Center of the universe

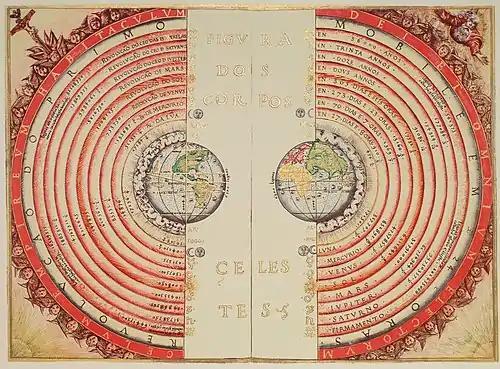
Figure of the heavenly bodies — an illustration of the Ptolemaic geocentric system by Portuguese cosmographer and cartographer Bartolomeu Velho, 1568 (Bibliothèque Nationale, Paris), depicting Earth as the centre of the Universe

The center of the universe is a concept that lacks a coherent definition in modern astronomy because, according to standard cosmological theories on the shape of the universe, it has no distinct spatial center.